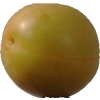
Label: cherry_wax